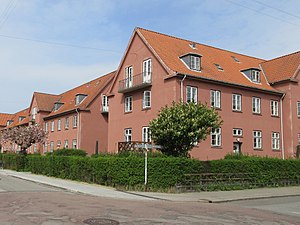
Den Sønderjyske By
Den Sønderjyske By, 2017
Den Sønderjyske By er en bebyggelse på Frederiksberg i kvarteret ved Mørk Hansens Vej, A.D. Jørgensens Vej, Henning Matzens Vej og Sønderjyllands Allé.